Praça Velha

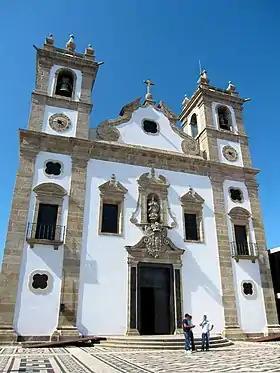
The new Mother Church of Póvoa de Varzim started being built in 1743.

Praça Velha (Old Square), formerly known as Praça (Square), was the primitive civic center and the market square of the city of Póvoa de Varzim in Portugal. It is located in Bairro da Matriz historic district and is surrounded by the main church of Póvoa de Varzim ("Igreja Matriz"), the primitive Town Hall and the house of a notable 17th-century Póvoa de Varzim seafarer.